Liberty Hall (Quakertown, Pennsylvania)

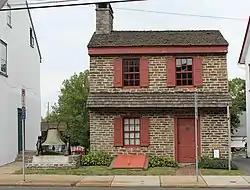
Liberty Hall, September 2012

Liberty Hall is an historic, American building that is located in Quakertown, Bucks County, Pennsylvania. Purchased by the borough of Quakertown in 1977, it was added to the National Register of Historic Places in 1978.